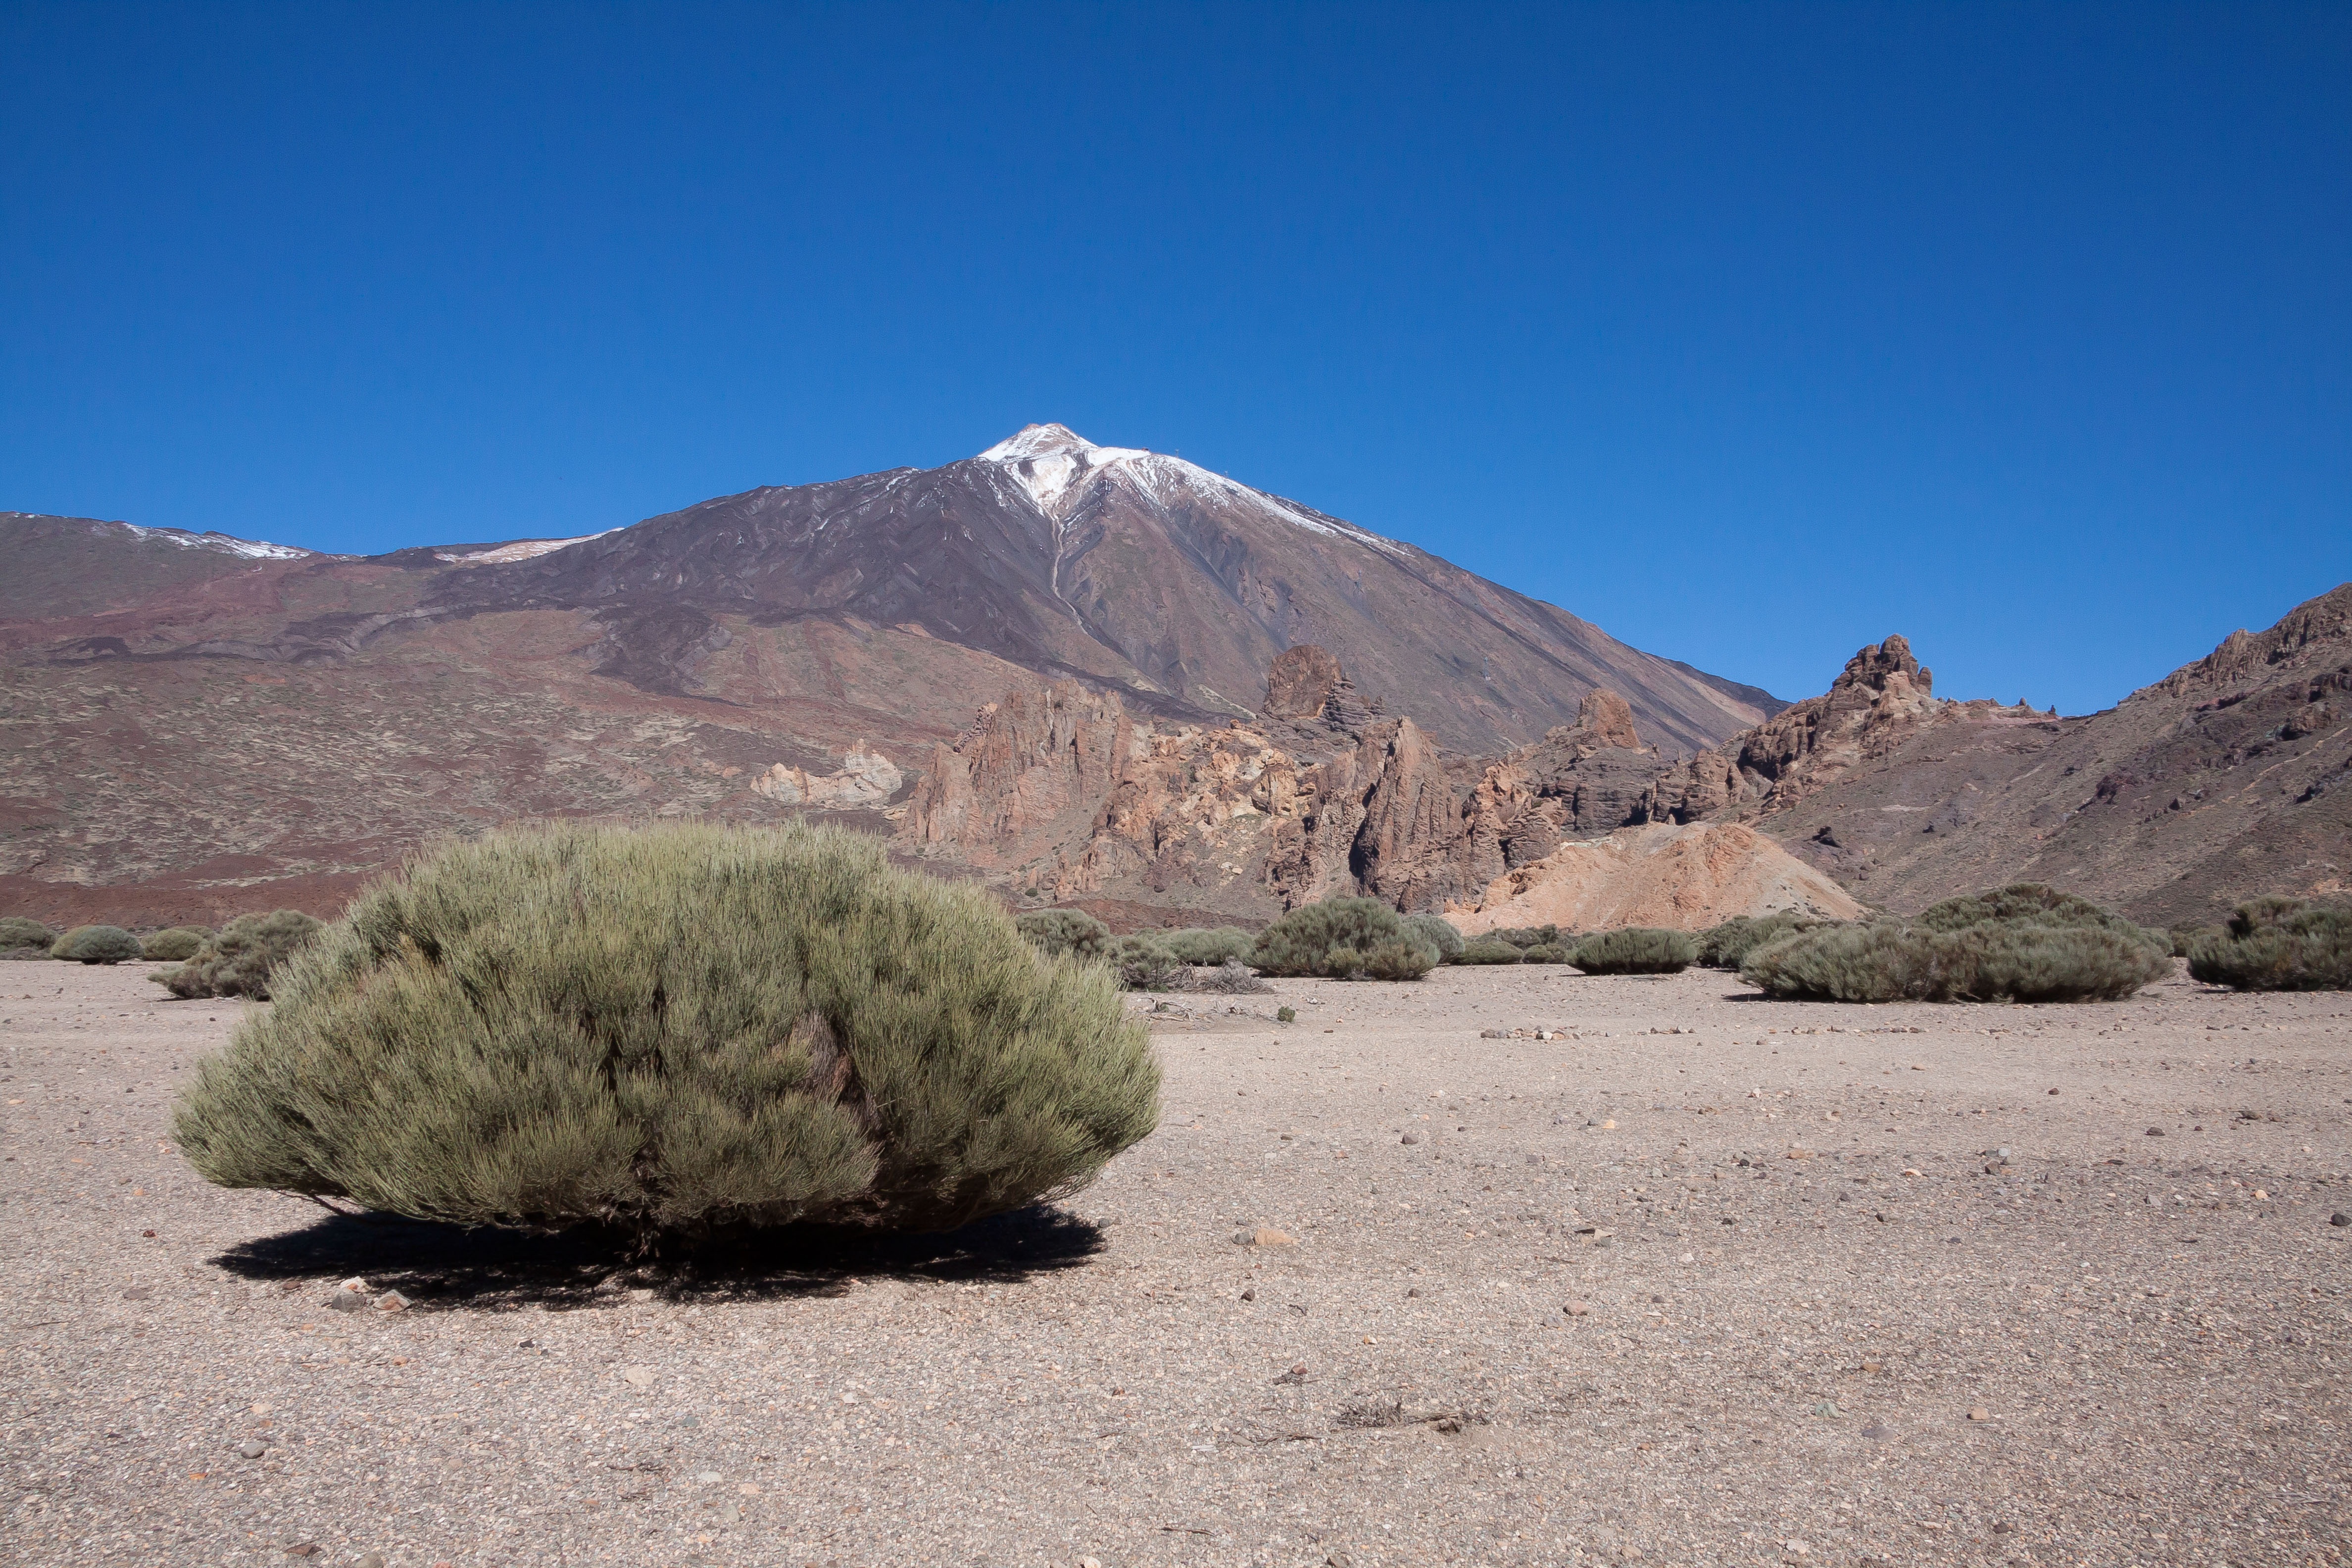
landscape, rock, wilderness, mountain, snow, white, hill, lake, valley, mountain range, bush, green, volcano, brown, blue, national park, summit, geology, badlands, plateau, tenerife, lava, endemic, wadi, canary islands, teide, landform, lunar landscape, lava fields, pico del teide, lava rock, 3718, teyde, 3718 m, 3718 meter, geographical feature, mountainous landforms